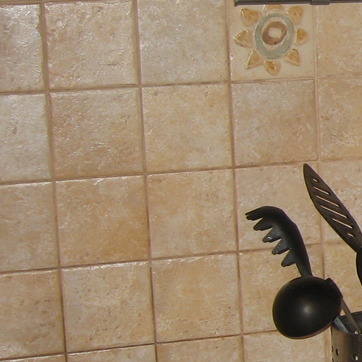
Material: tile